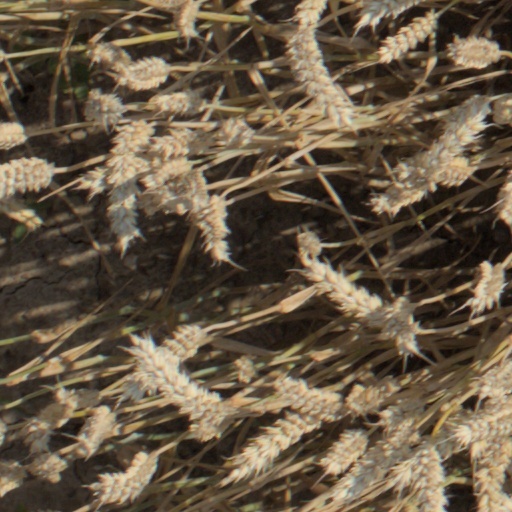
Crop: wheat